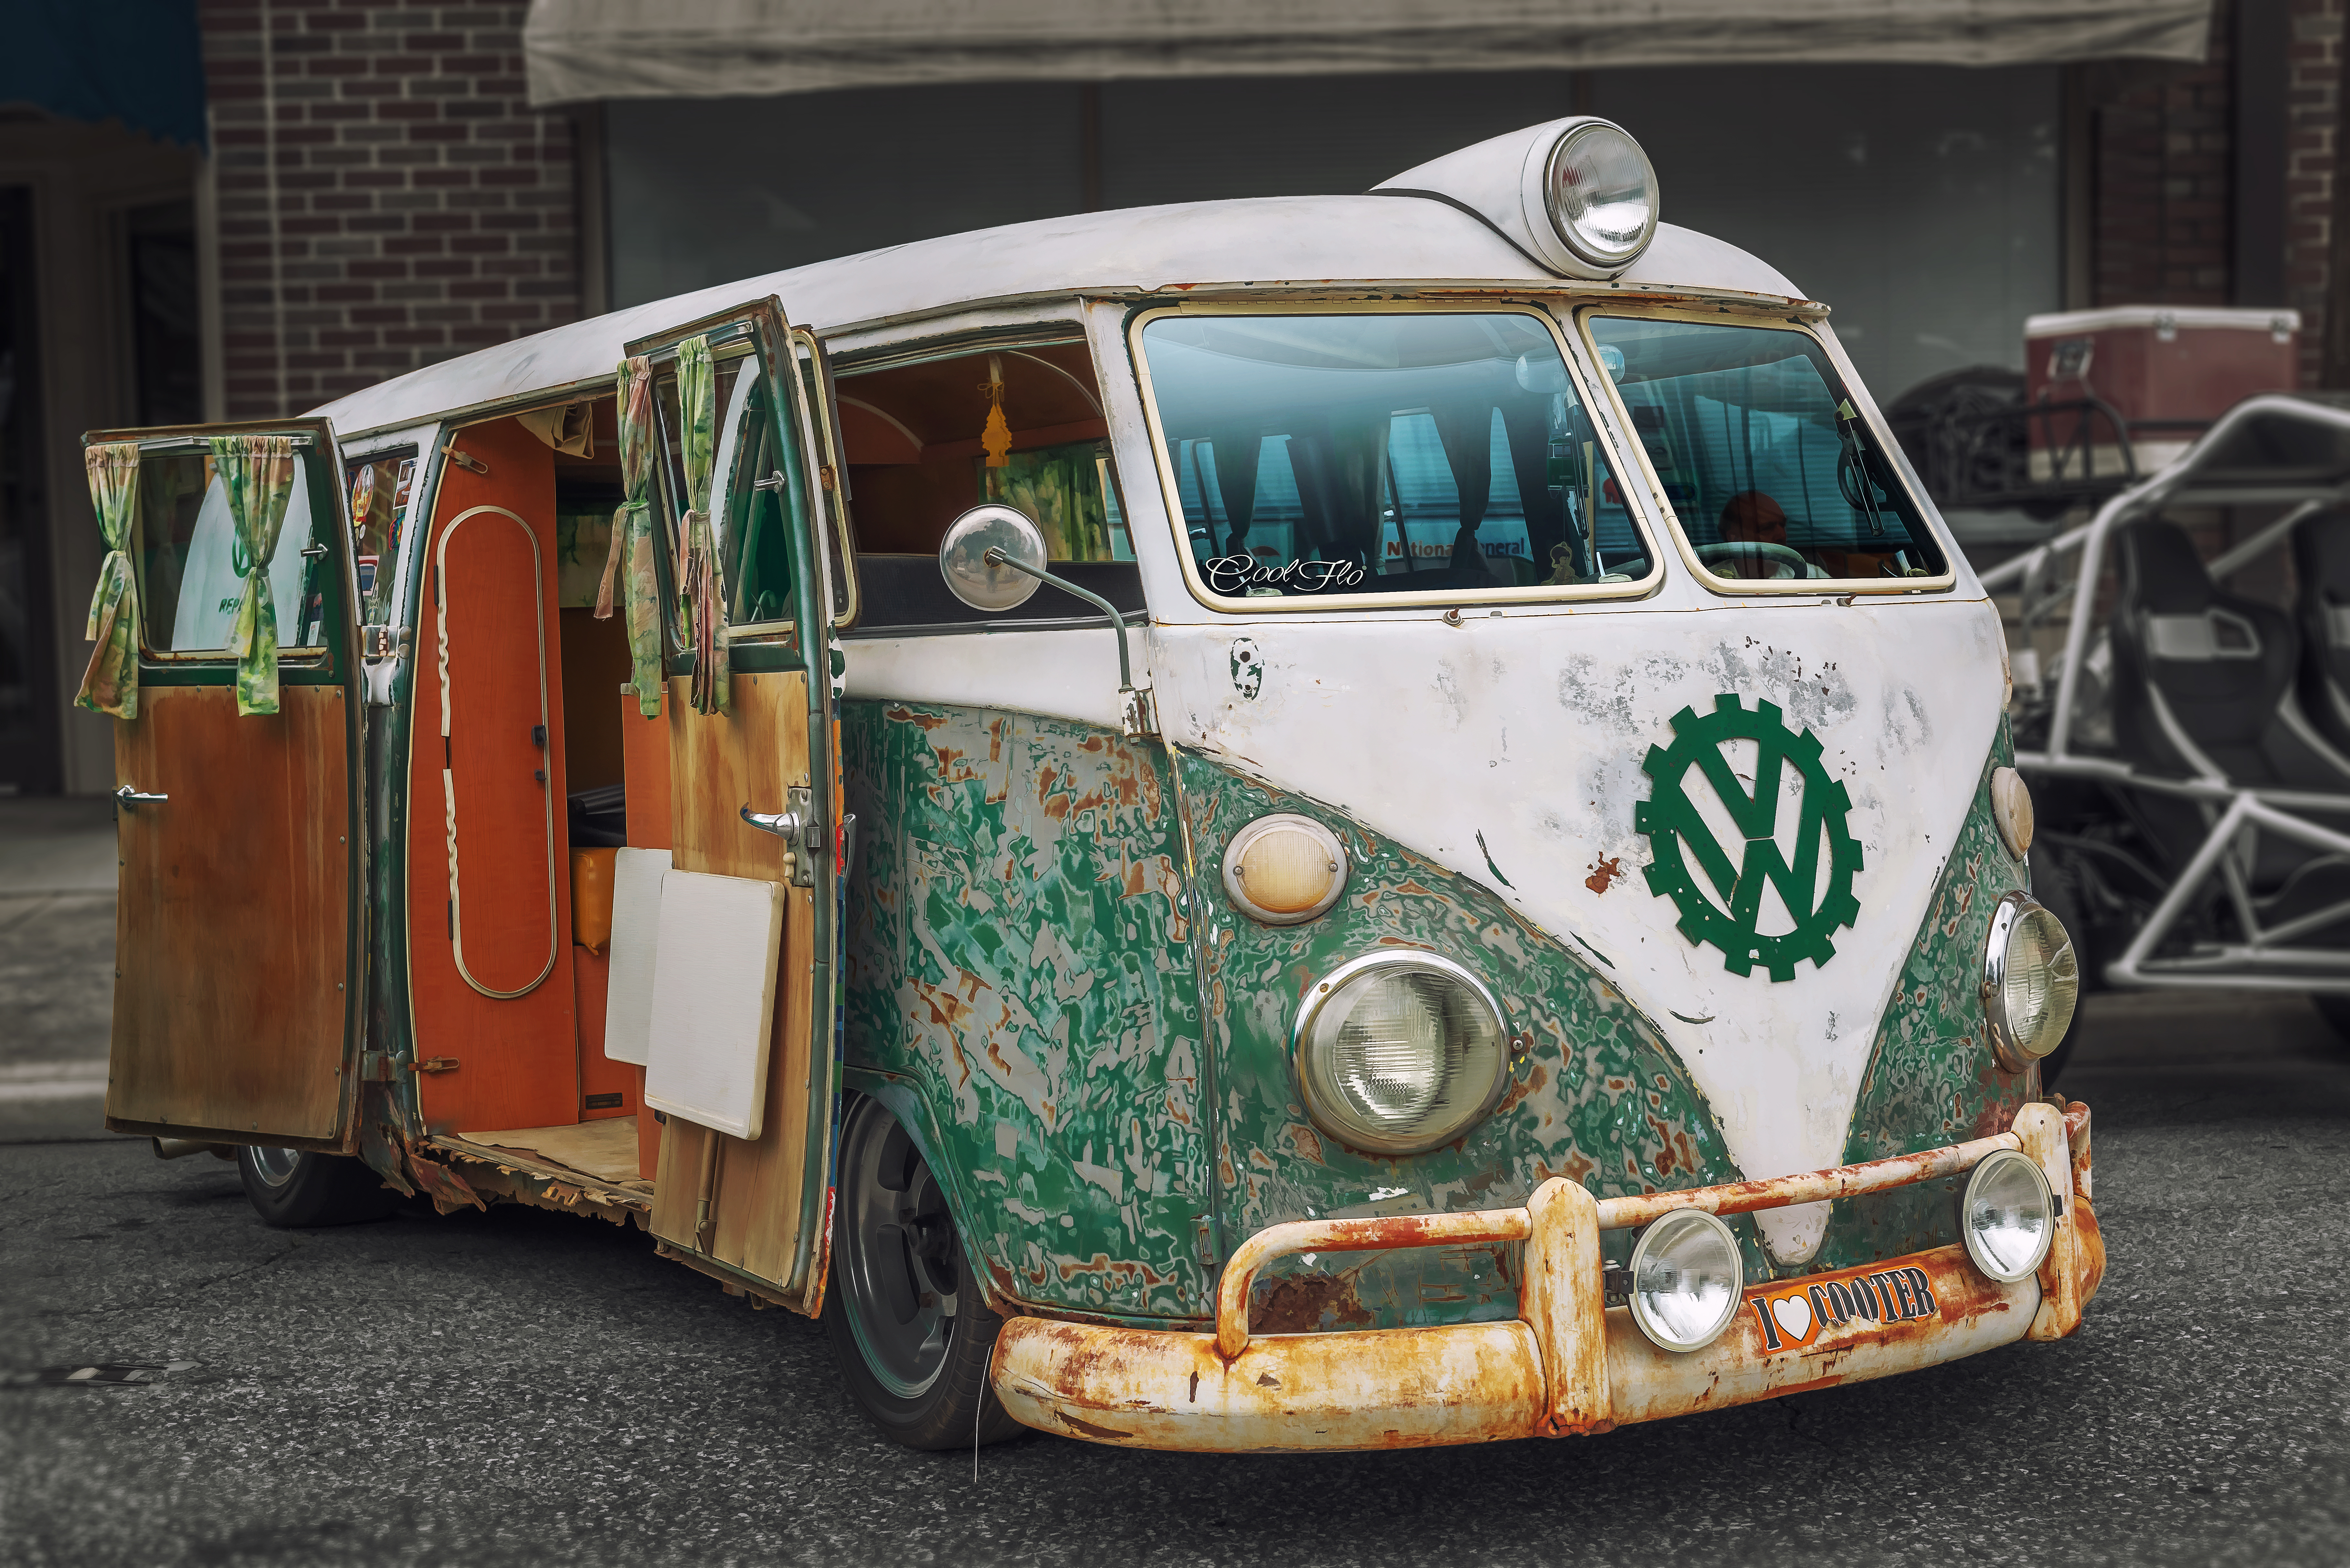
geotagged, Lenoir, north carolina, united states, usa, auto, Auto Museum, automobile, automotive photography, Automotive Portrait, bus, Caldwell County, Caldwell County NC, Caldwell County North Carolina, car, Car Meet, car photo, car photography, car show, classic, classic auto, classic automobile, classic car, Classic Vehicle, coche, combi, Cool Flo, custom car, Custom Culture, Custom Vehicle, Downtown Lenoir, Downtown Lenoir NC, Downtown Lenoir North Carolina, German Auto, german car, German Vehicle, hippie van, hippy van, hot rod, Import Car, kombi, Lenoir Cruisers, Lenoir NC, Lenoir North Carolina, nc, NC Car Show, Nikon D800, North Carolina Car Show, Photoshop Lens Blur, van, Vdub, vehicle, vendimia, voiture, volkswagen, vw, vw bus, motor vehicle, automotive design, volkswagen type 2, automotive exterior, vintage car, mid size car, compact car